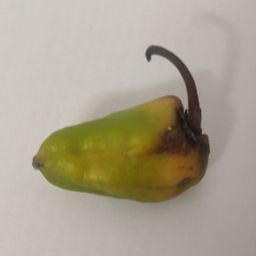
Crop: New Mexico Green Chile
Quality: Damaged